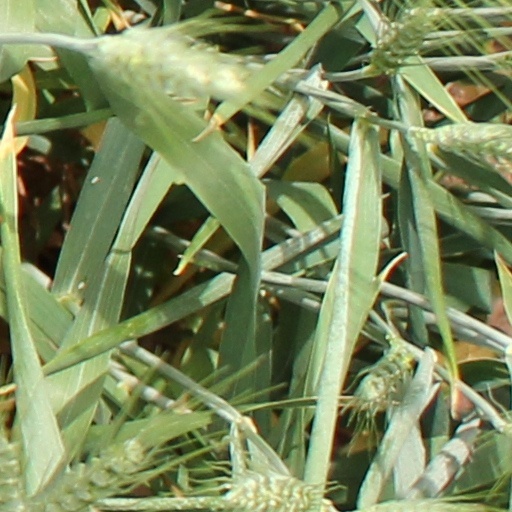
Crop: wheat